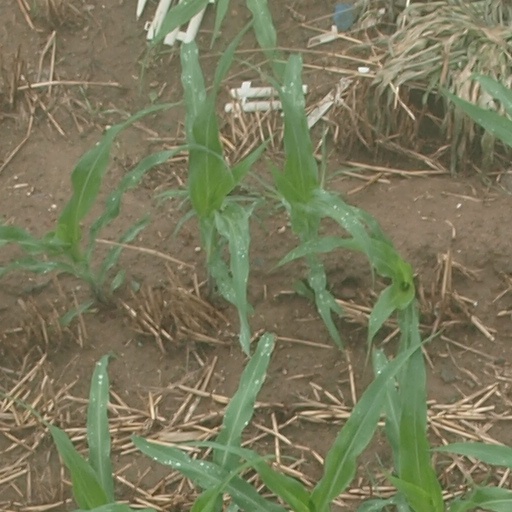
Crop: maize; corn